Humane society

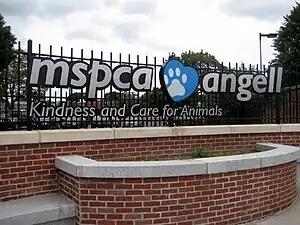
MSPCA-Angell in Boston, Massachusetts, was founded in 1868 and is the second-oldest humane society in the United States

The first Society for the Prevention of Cruelty to Animals (SPCA), based on the British Royal Society for the Prevention of Cruelty to Animals (RSPCA), was set up in Victoria in 1871. This was followed by New South Wales in 1873; South Australia in 1875; Tasmania in 1878; Queensland in 1883; Western Australia in 1892; Australian Capital Territory in 1955 and Darwin in 1965.